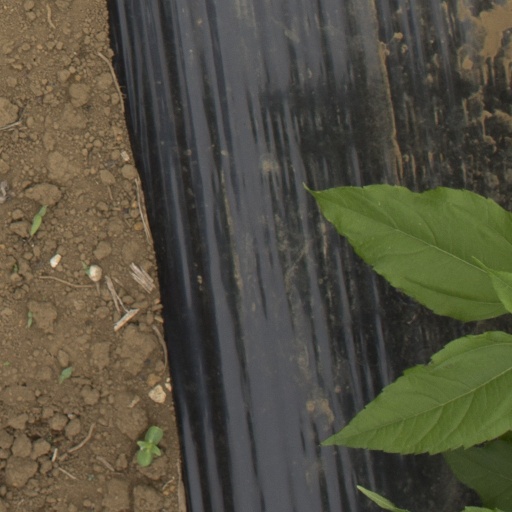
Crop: Jerusalem artichoke